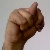
The image shows a hand gesture representing the letter 'N' in Indian Sign Language.